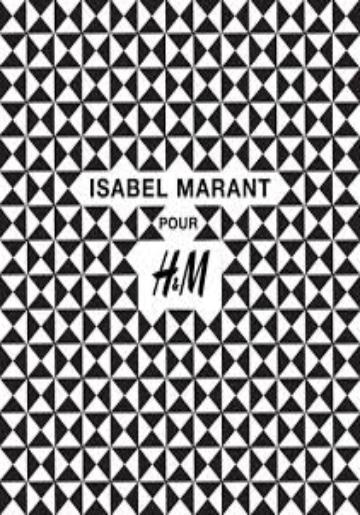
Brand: Isabel Maran-2
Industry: Clothes